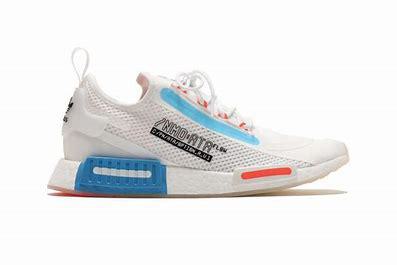
Brand: Adidas
Model: NMD_R1 Spectoo